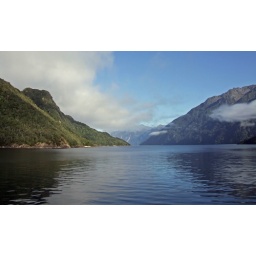
Sailing on the lake in the early morning before the cloud lifts.